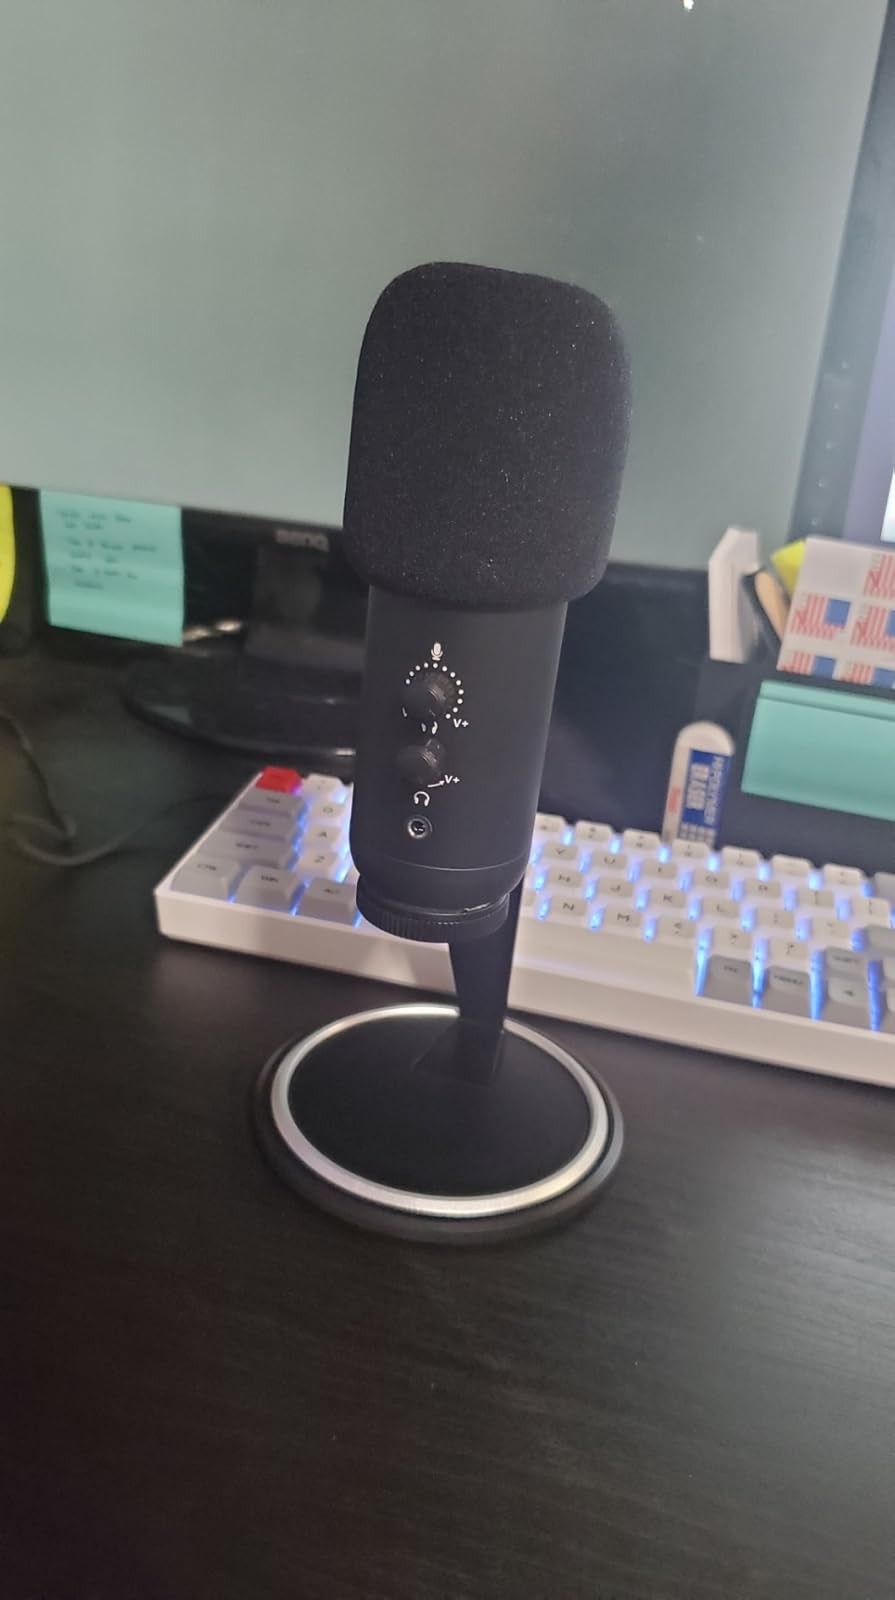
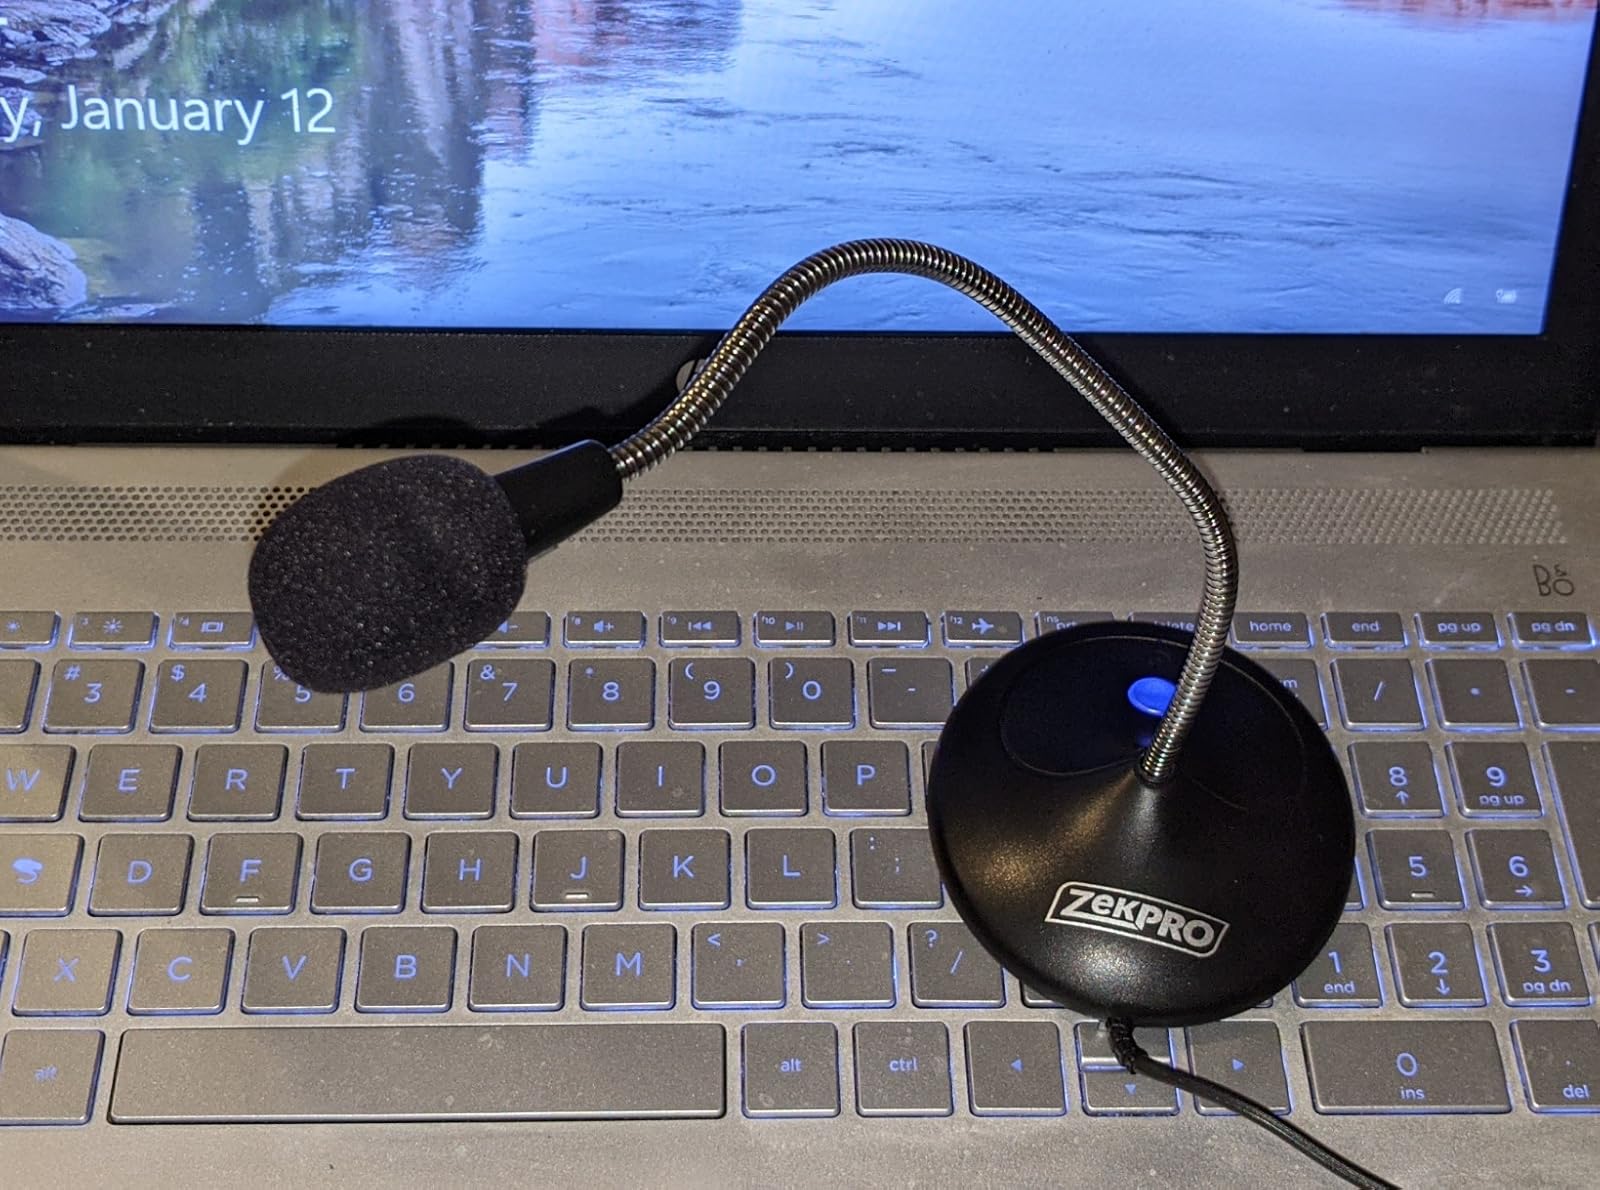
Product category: microphone
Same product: no